Michael the Brave

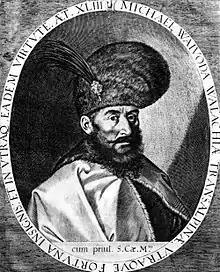
Portrait by Aegidius Sadeler II, 1601

Michael the Brave ( or ; 1558 – 9 August 1601), born as Mihai Pătrașcu, was the Prince of Wallachia (as Michael II, 1593–1601), Prince of Moldavia (1600) and "de facto" ruler of Transylvania (1599–1600). He is considered one of Romania's greatest national heroes.In Romanian national historiography, Michael the Brave has often been portrayed as a precursor to later Romanian unification efforts, as his reign marked the first time in history all principalities inhabited by Romanians were under the same ruler.